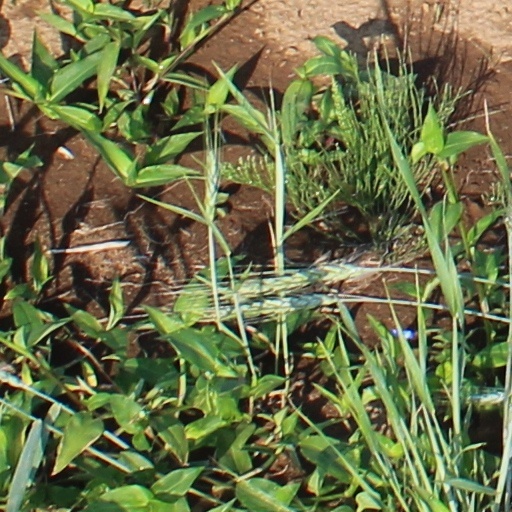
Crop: wheat